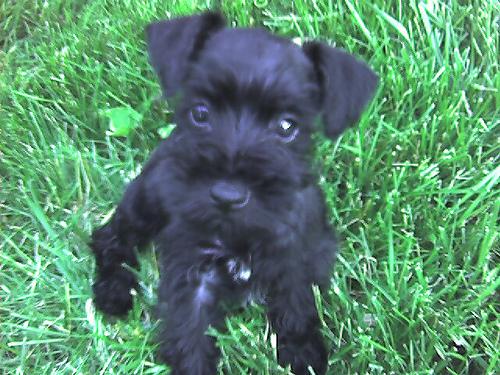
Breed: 2342-n000102-miniature_schnauzer